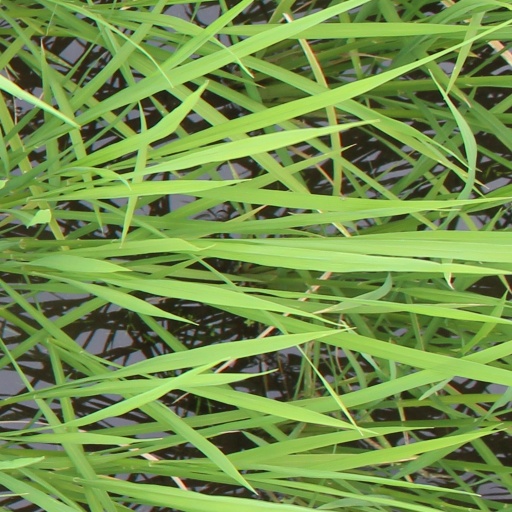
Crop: rice